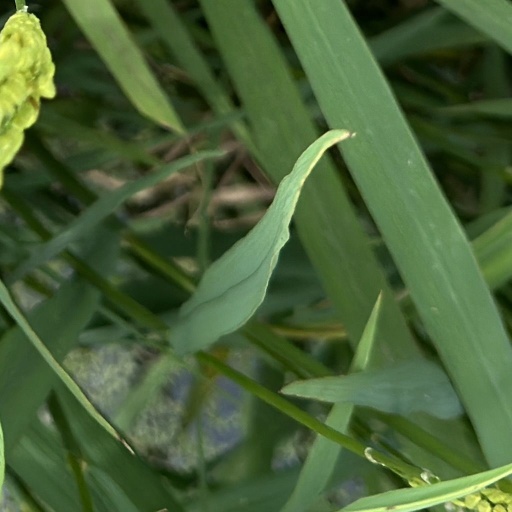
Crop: rice